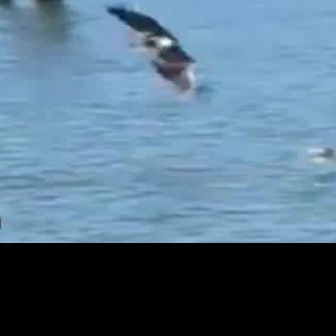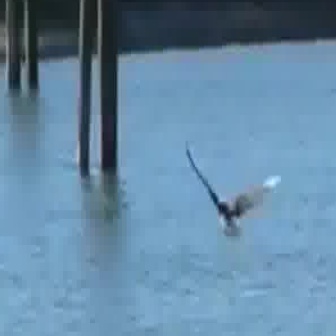
  Please identify the target specified by the bounding box [102,5,197,99] in the first image and locate it in the second image. Return the coordinates in [x_min,y_min,x_max,y_max] format.
Answer: [183,140,279,237]